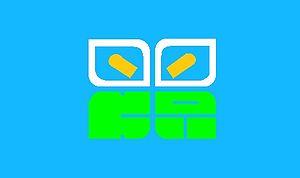
Katashina est un village du district de Tone, dans la préfecture de Gunma, au Japon.